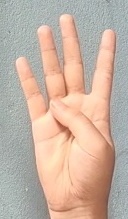
ASL sign: 4